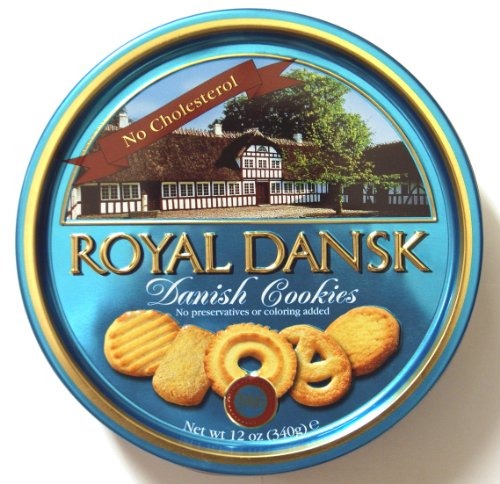
Item Name: Royal Dansk Danish Cookies, No Cholesterol, 12 Ounce
Bullet Point: No preservatives or coloring added
Value: 12.0
Unit: Ounce

Price: 4.17